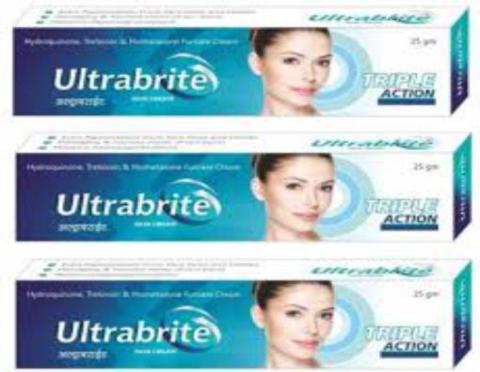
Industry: Medical